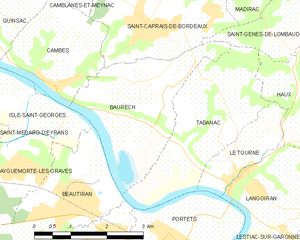
Baurech est une commune du Sud-Ouest de la France, située dans le département de la Gironde en région Nouvelle-Aquitaine.